Sky position (RA, Dec in degrees): 197.374, 4.843
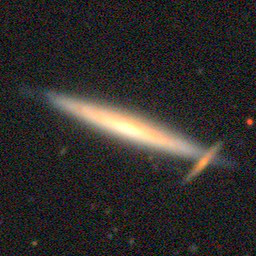
Galaxy morphology: Edge-on Galaxies without Bulge